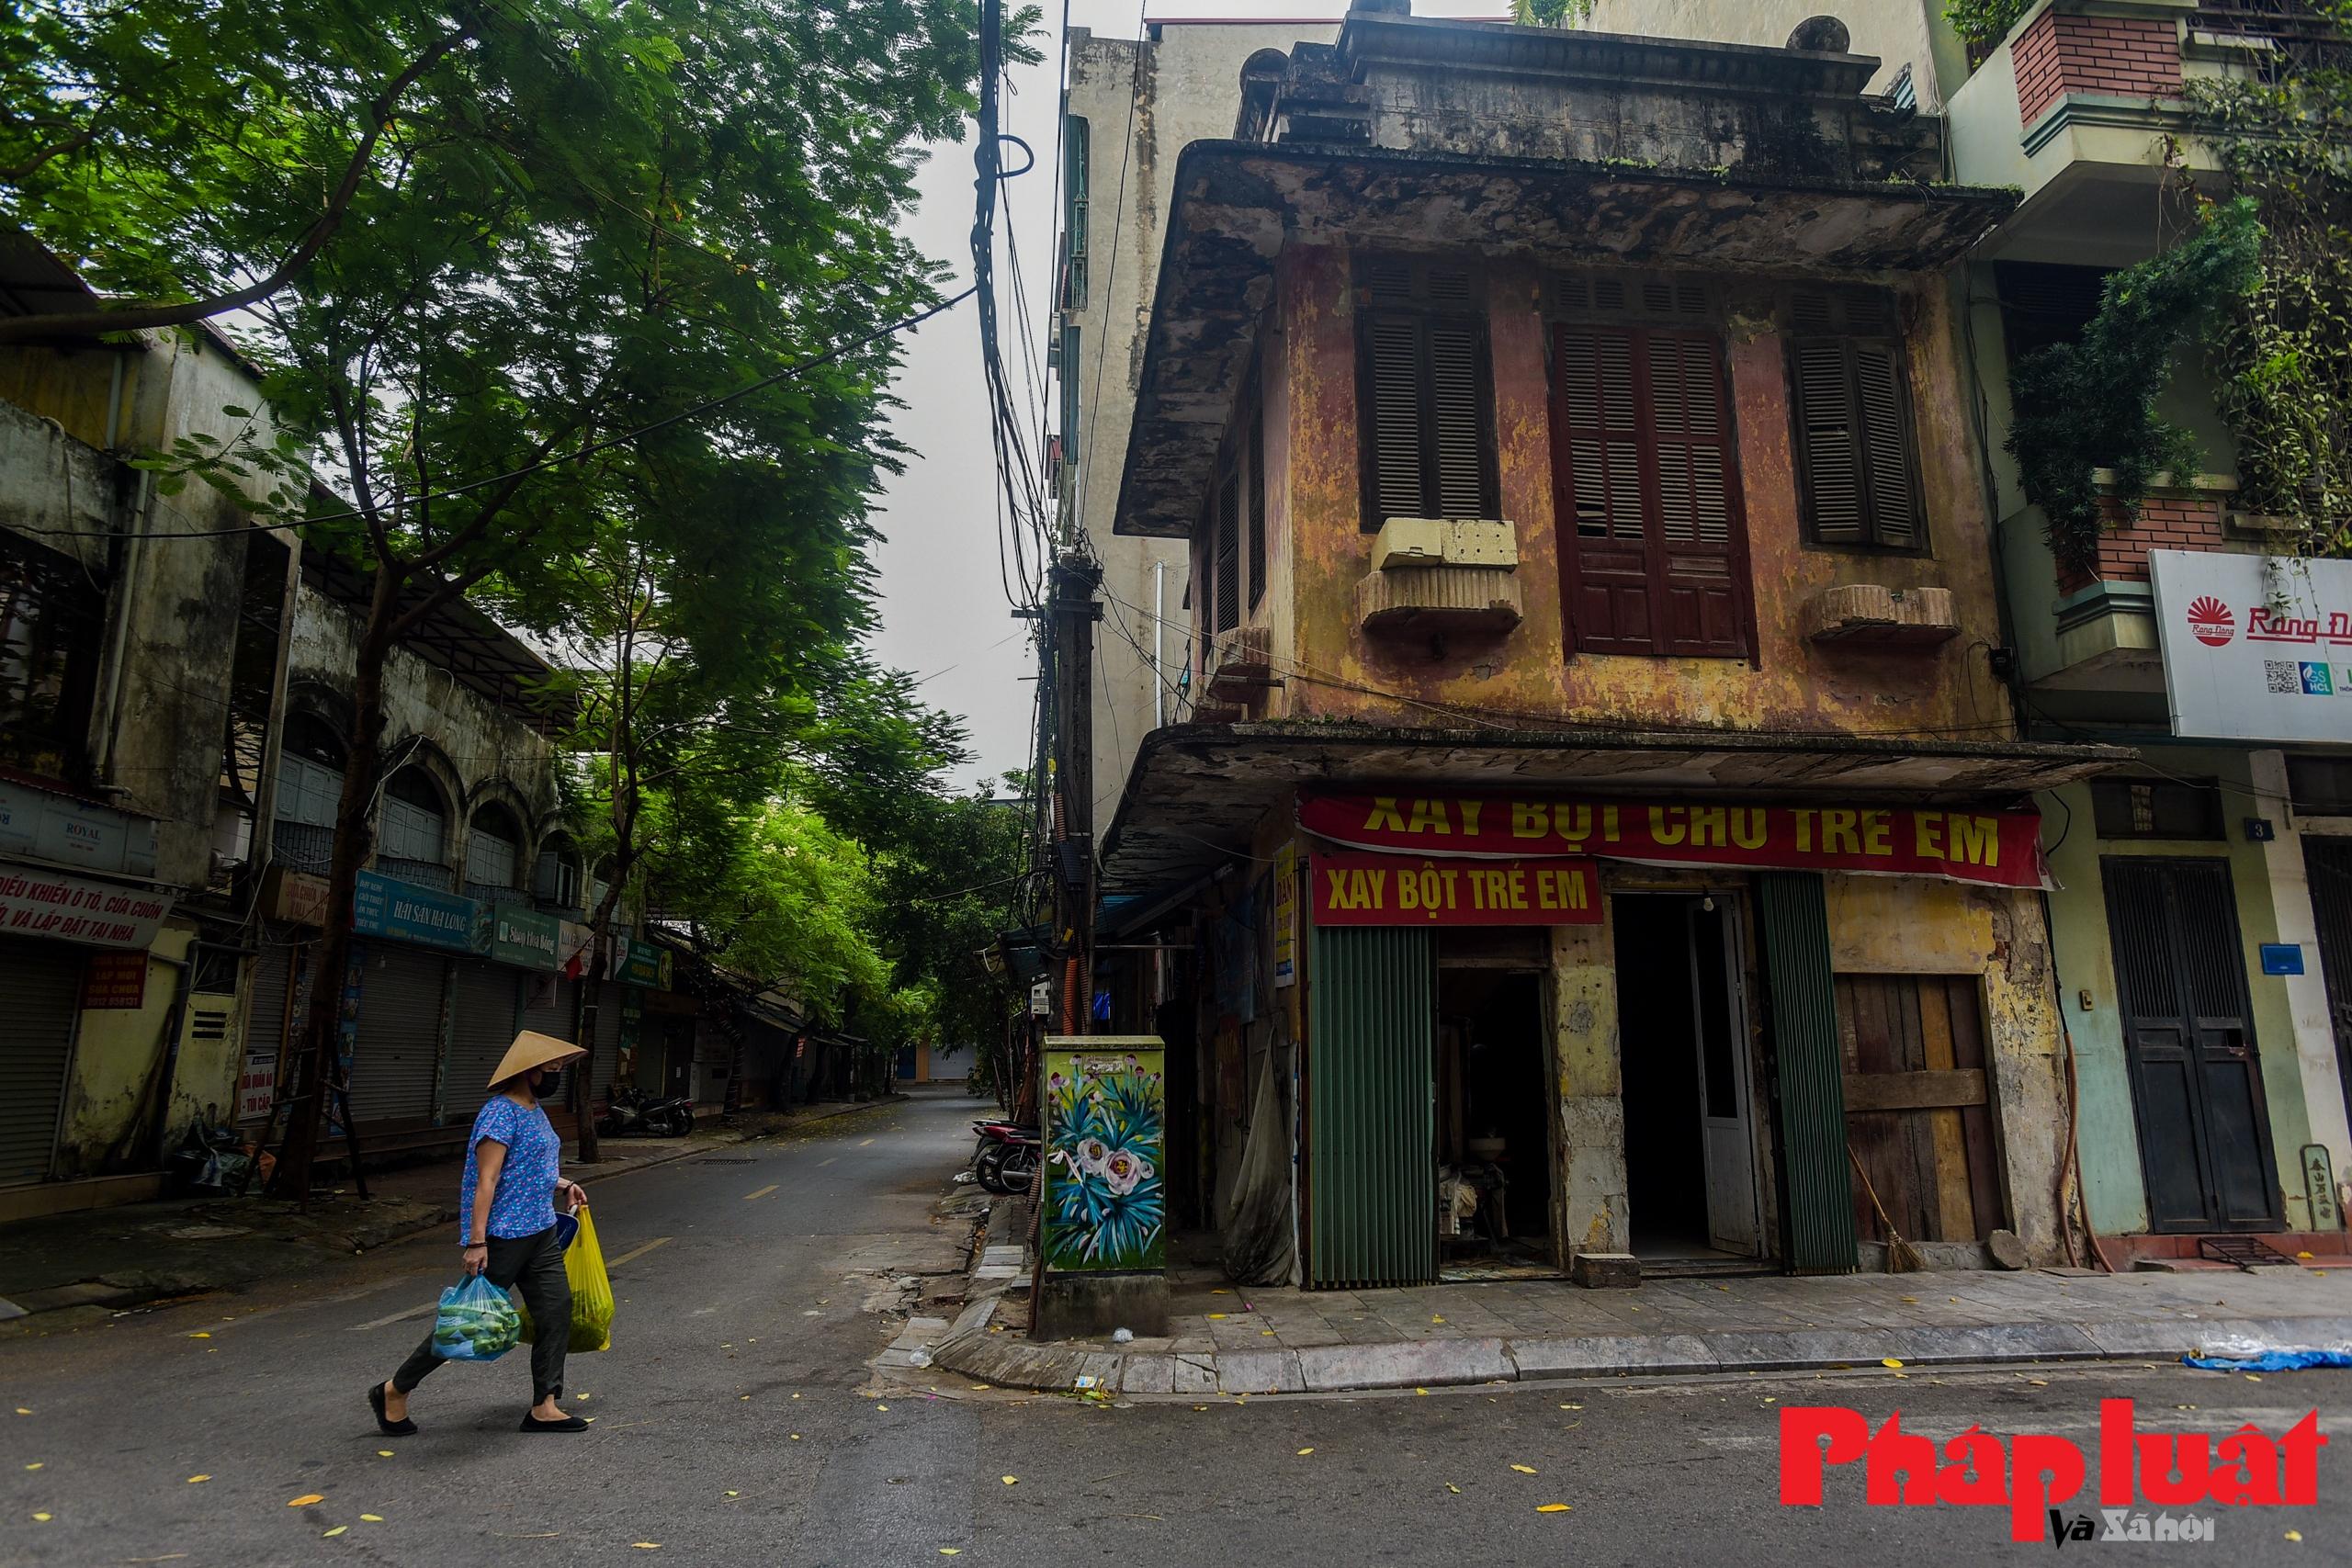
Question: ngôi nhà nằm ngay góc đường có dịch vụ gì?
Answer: xay bột trẻ em